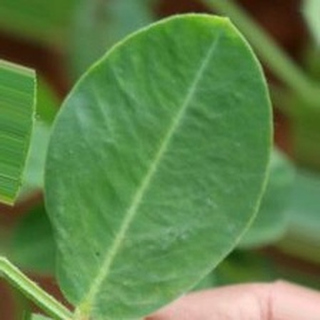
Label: healthy_groundnut